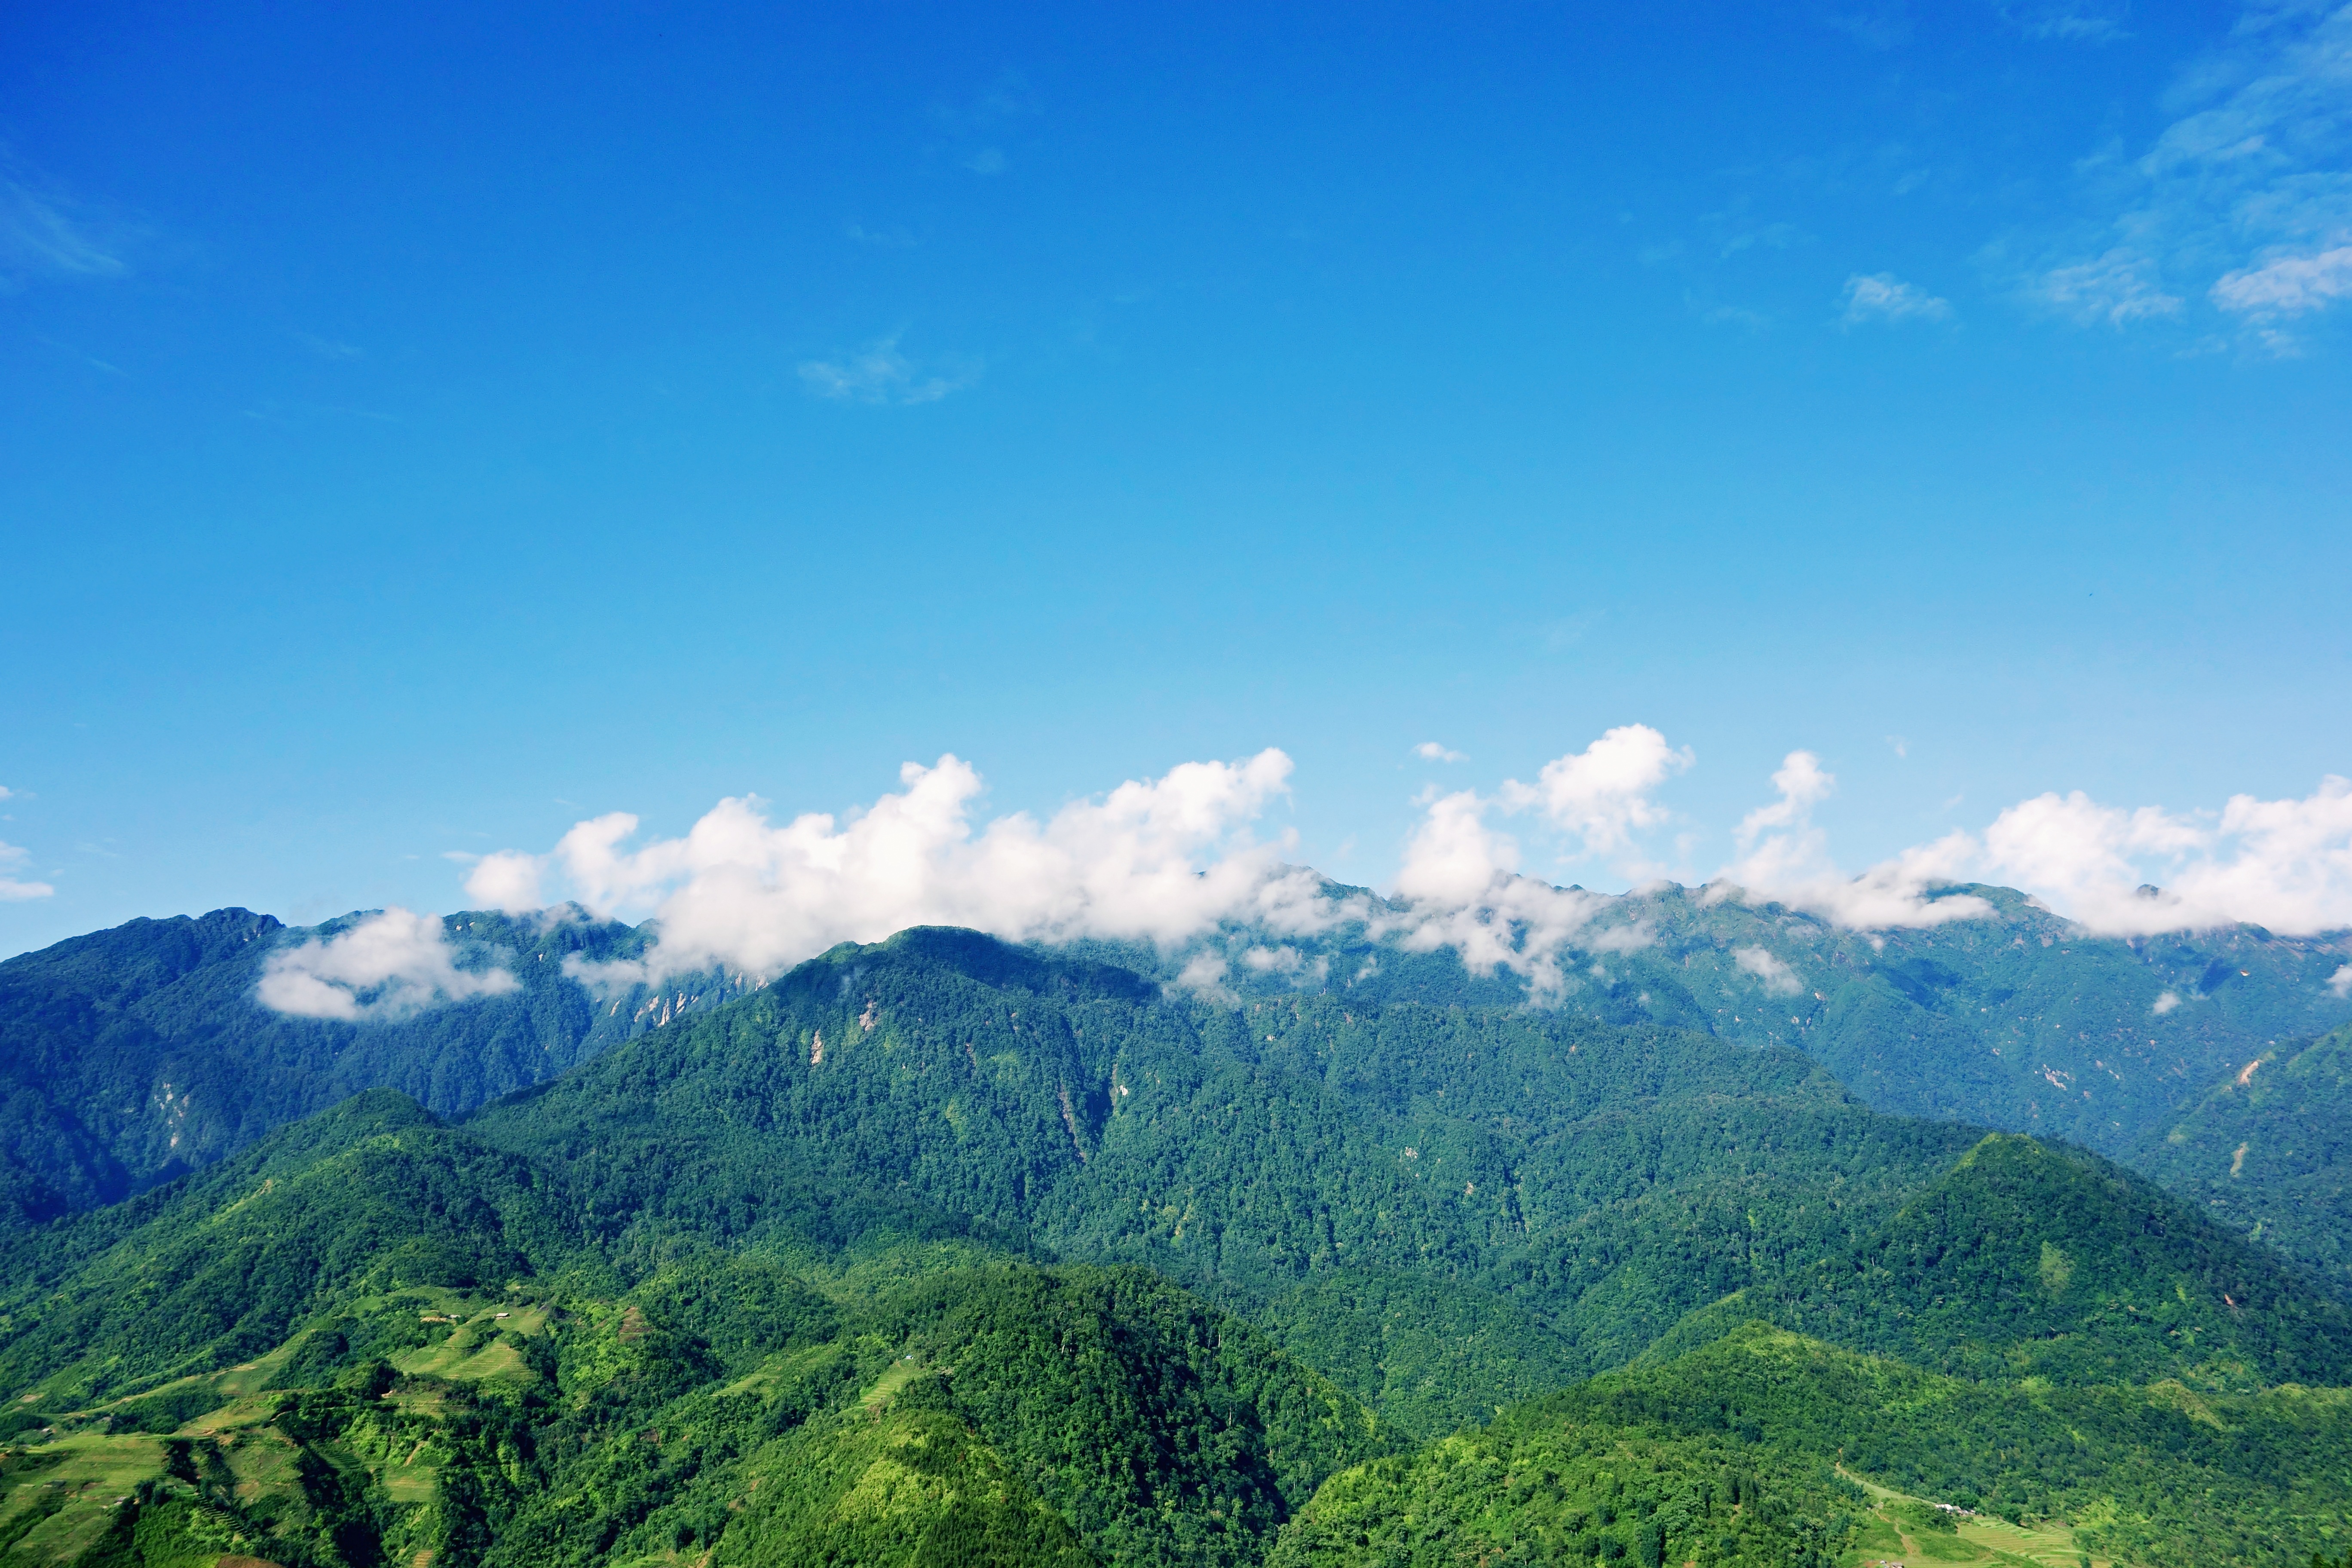
landscape, nature, forest, horizon, mountain, cloud, sky, meadow, countryside, hill, view, valley, mountain range, country, travel, green, blue, tourism, ridge, hills, clouds, fields, alps, forests, plateau, scene, vietnam, ecosystem, landform, natural environment, geographical feature, atmospheric phenomenon, mountainous landforms